Woodland Cemetery (Cleveland)

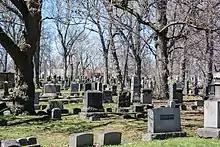
Section 49 at Woodland Cemetery.

About 2000, Eastlake, Ohio, resident Michelle A. Day began pressing city officials to take better care of Woodland Cemetery. At first, Day worked alone, volunteering to straighten headstones, lobbying local funerary monument companies to donate new markers for famous people, and visiting city archives to develop her own database of Woodland's burials. By 2003, a small group of volunteers had formed around Day to help maintain the cemetery and act as advocates for it.